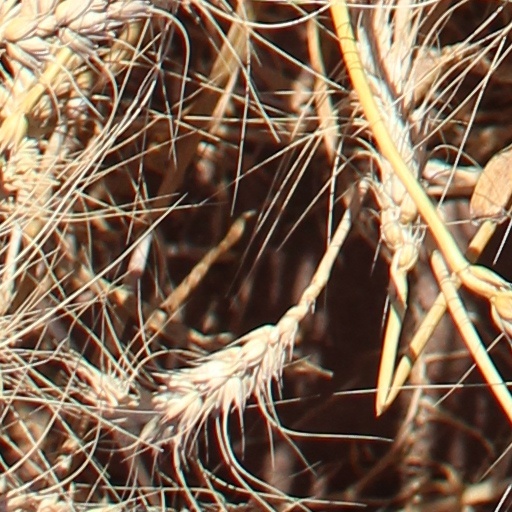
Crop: wheat